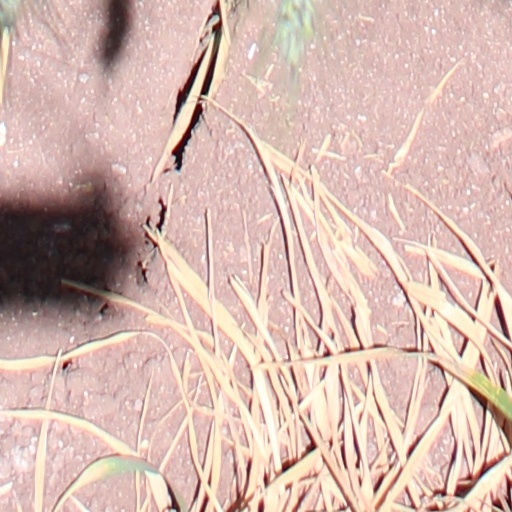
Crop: wheat